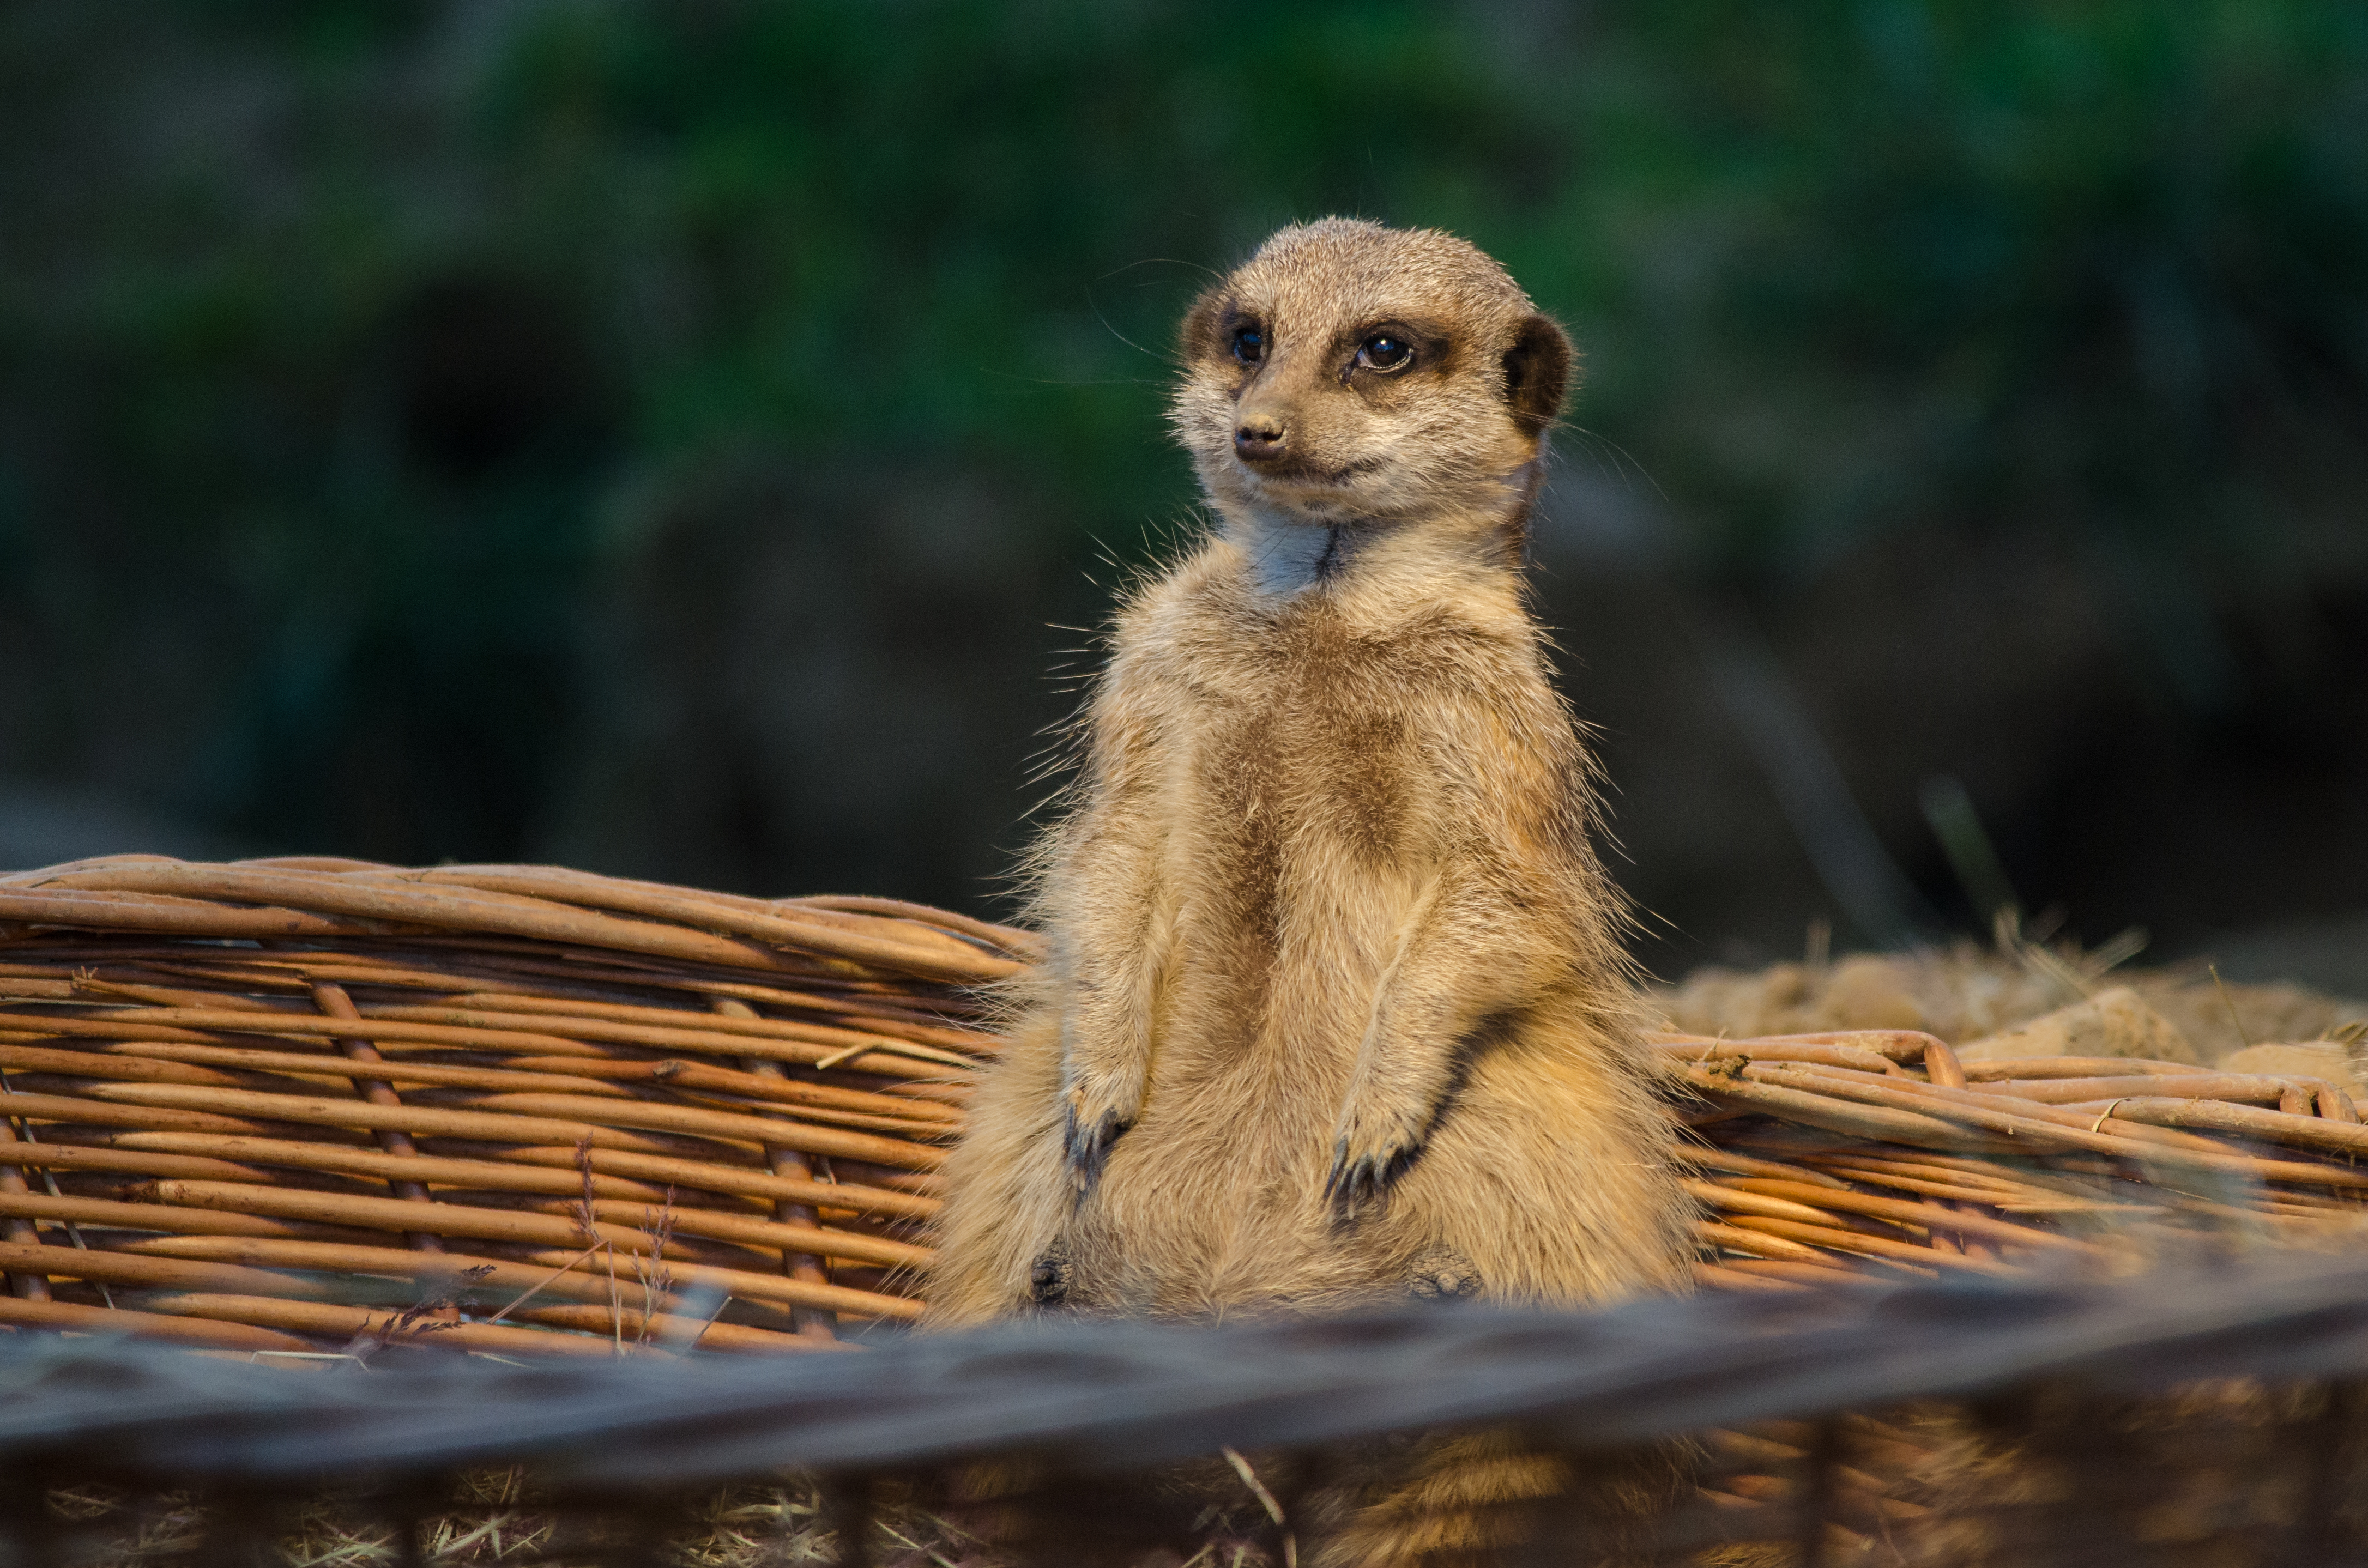
bokeh, animal, cute, wildlife, zoo, mammal, nikon, fauna, whiskers, vertebrate, tier, adorable, d7000, niedlich, tierpark, meerkat, erdmnnchen, mongoose, prairie dog